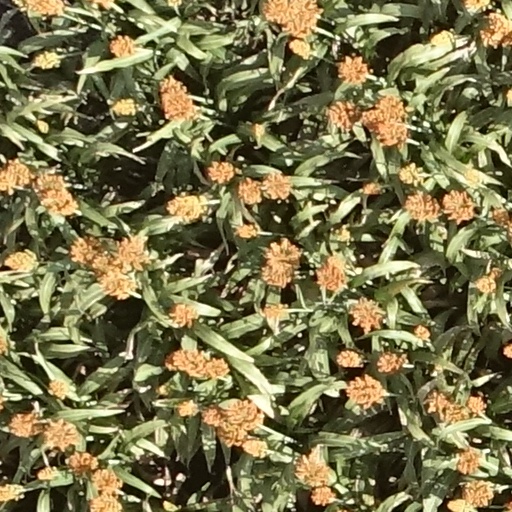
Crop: sorghum